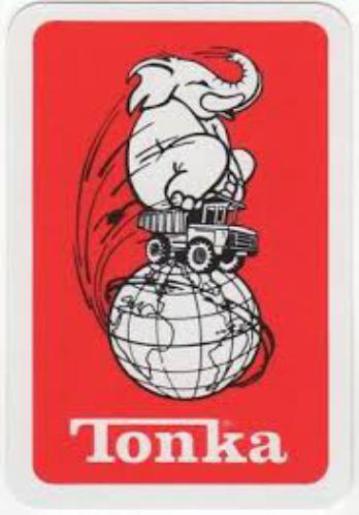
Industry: Leisure